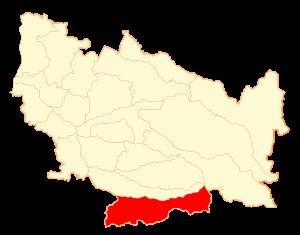
Yungay est une ville et une commune du Chili de la Province de Diguillín, elle appartienne à la Région de Ñuble.